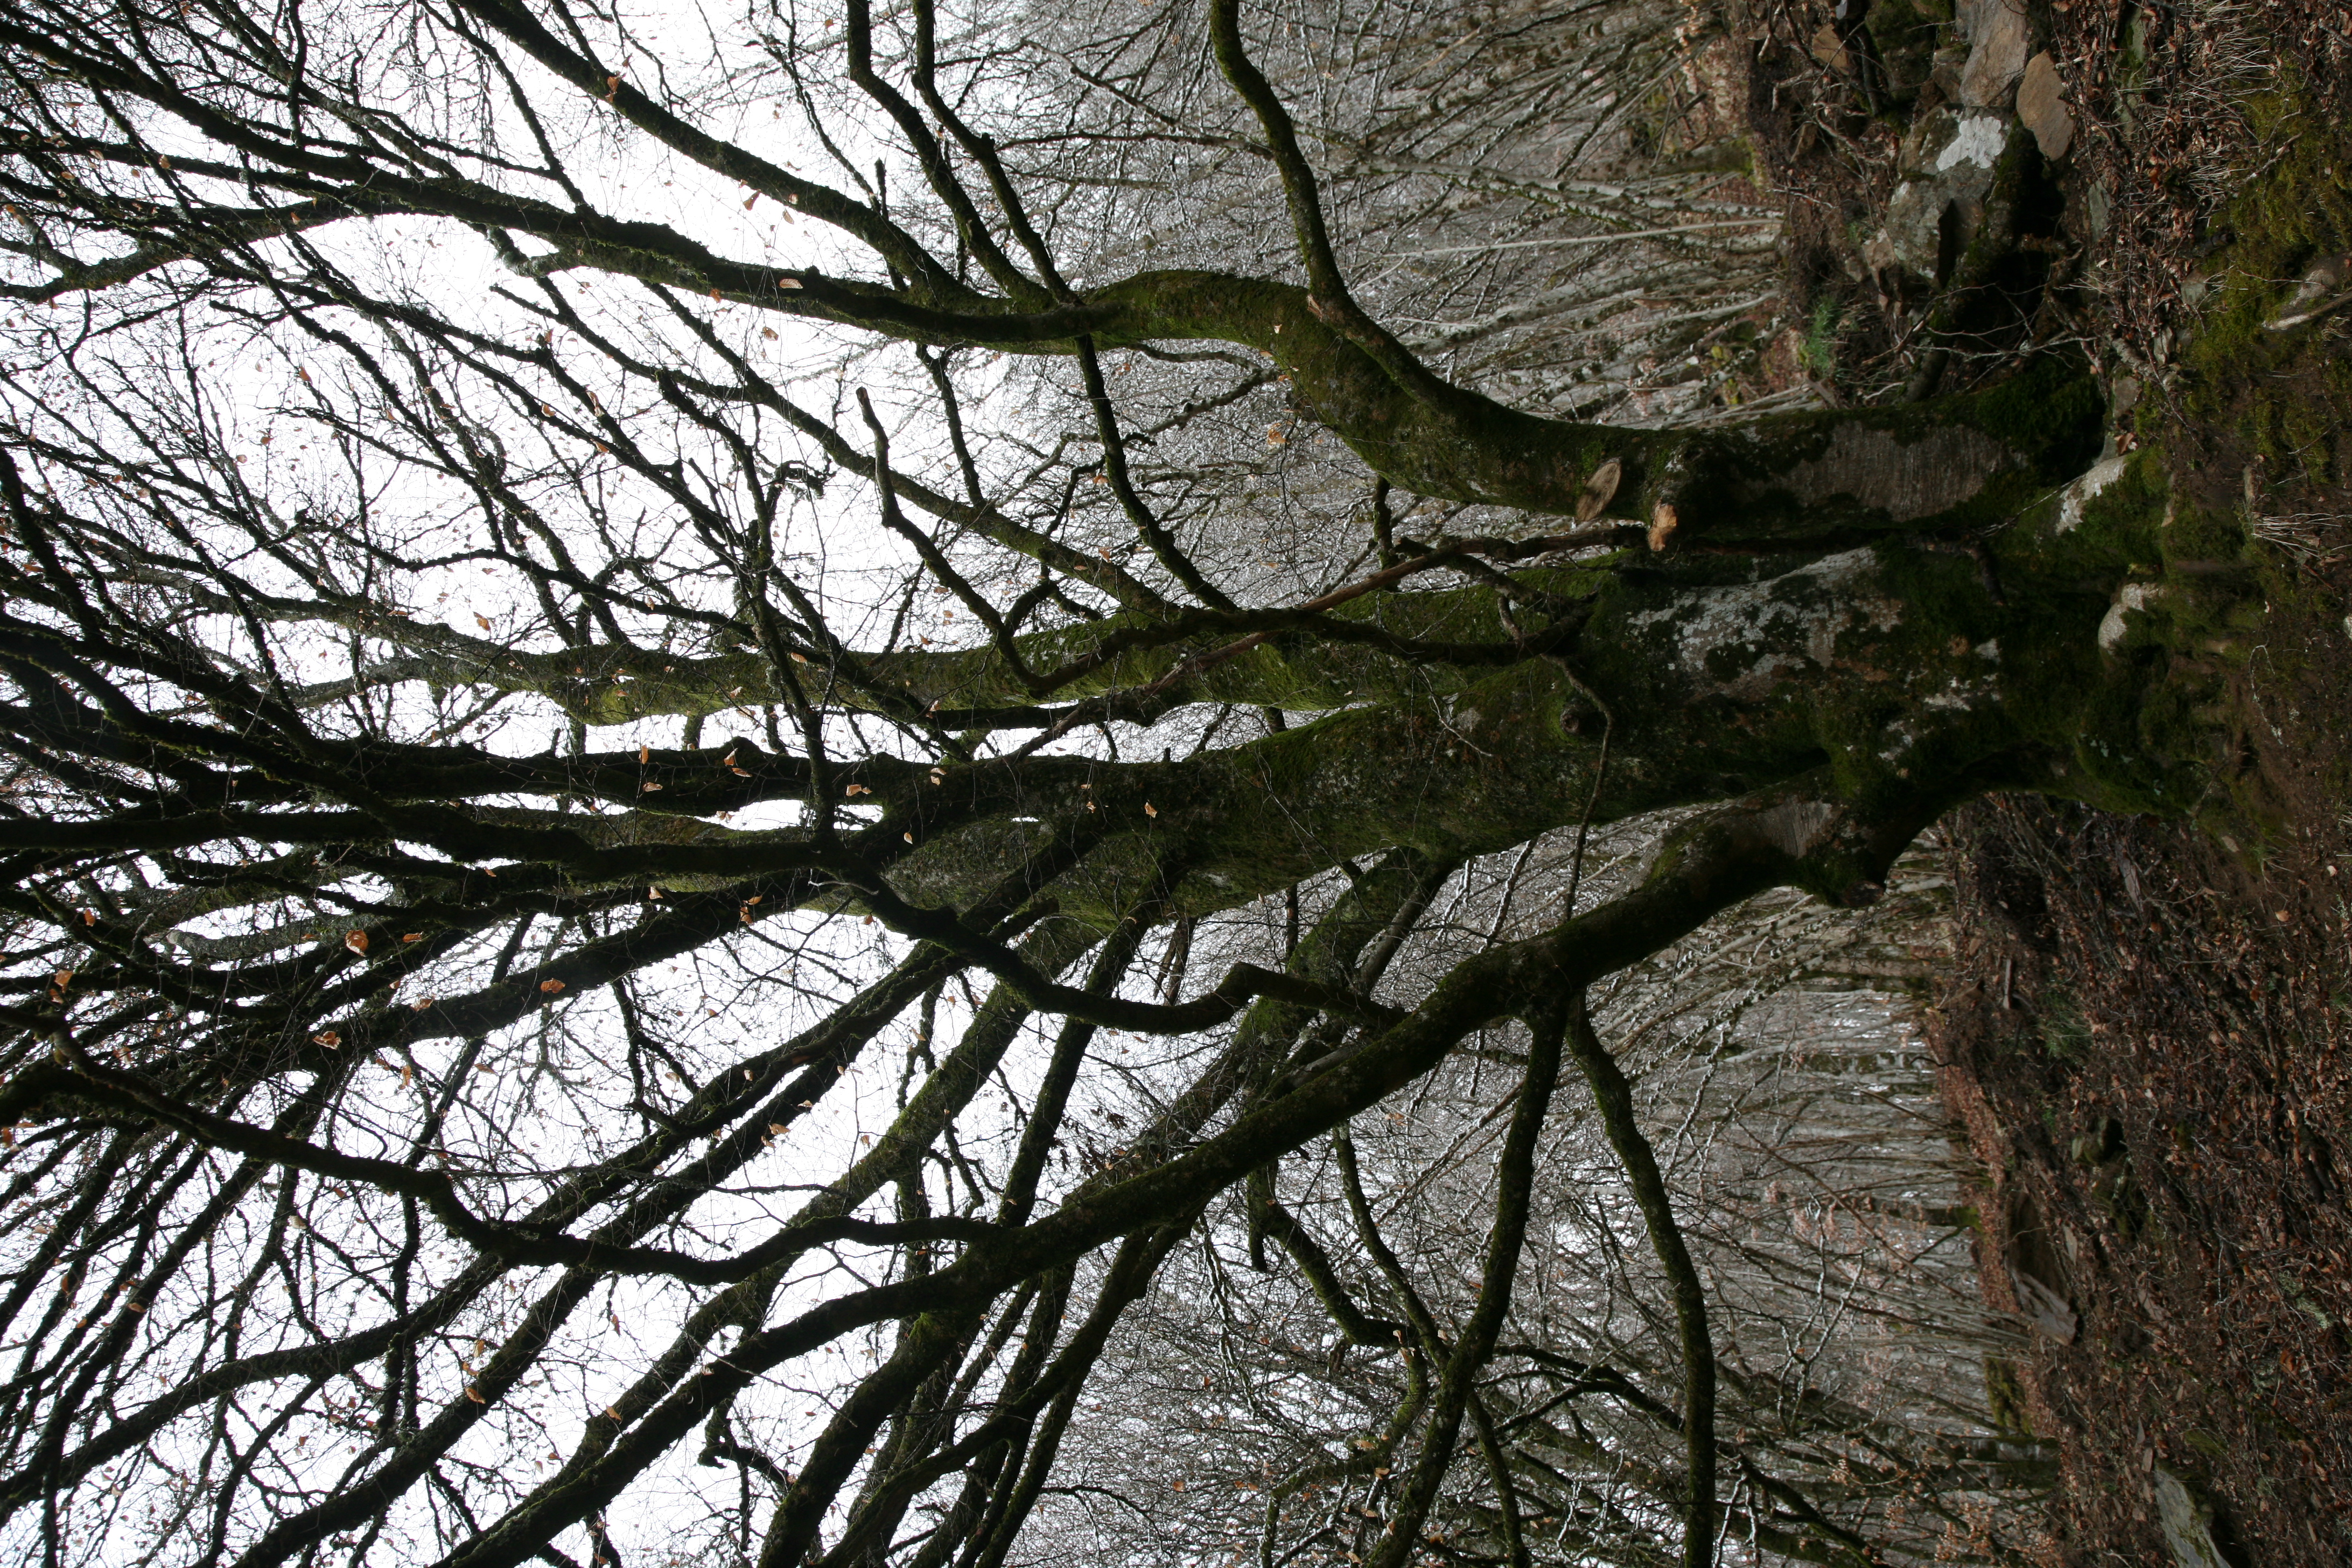
tree, forest, branch, blossom, plant, leaf, flower, trunk, france, autumn, auvergne, hiver, deciduous, oak, arbre, grove, woodland, branche, foret, cantal, flowering plant, woody plant, land plant